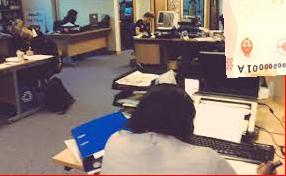
Denominación: 1000